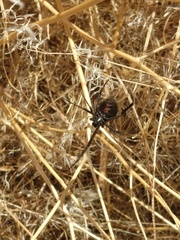
Species: Lactrodectus_hesperus